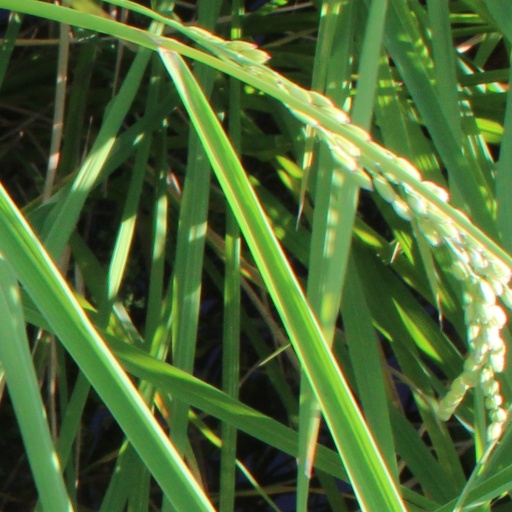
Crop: rice